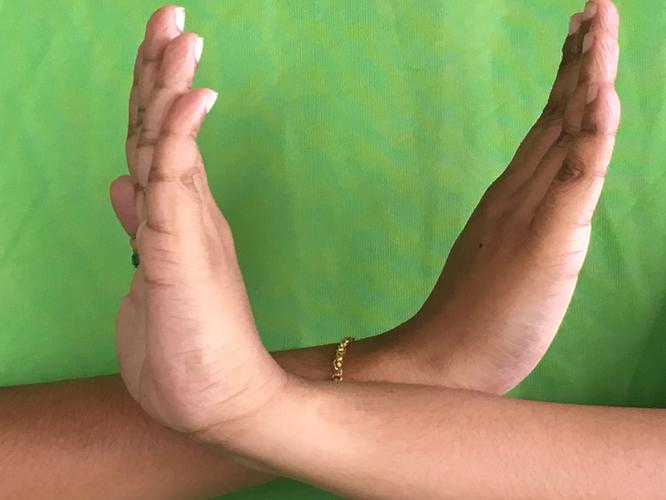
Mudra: Swastikam
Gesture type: double_hand